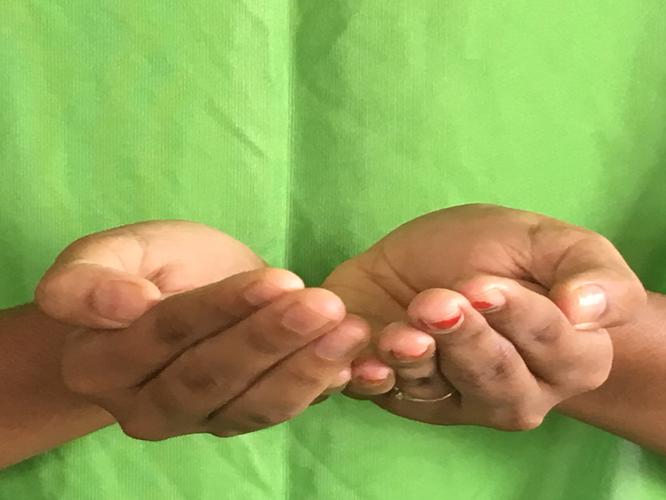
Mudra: Pushpaputa
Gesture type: double_hand